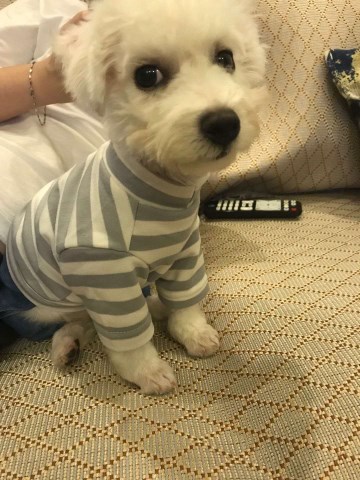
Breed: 3083-n000117-Bichon_Frise